Question: Please indicate a possible affordance area of the broccoli that can be used for eating
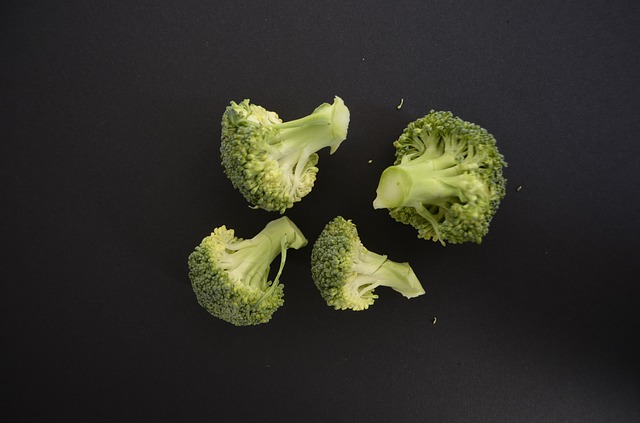
Answer: [216, 93.5, 362, 221.5]